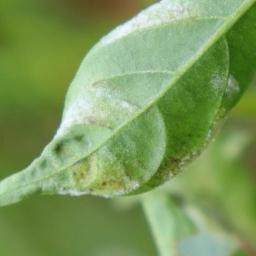
Label: powdery mildew